Communist Party of Germany

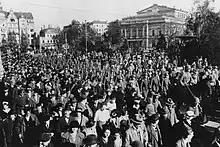
"Reichswehr" soldiers marching toward the federal parliament in Dresden, Saxony, to depose the state government led by a KPD-SPD coalition

Through the 1920s, the KPD was racked by internal conflict between radical and moderate factions, partly reflecting the power struggles between Joseph Stalin and Grigory Zinoviev in Moscow. Germany was seen as being of central importance to the struggle for socialism, and the failure of the German revolution was a major setback. Eventually Levi was expelled in 1921 by the Comintern for "indiscipline". Further leadership changes took place in the 1920s. Supporters of the Left or Right Opposition to the Stalinist-controlled Comintern leadership were expelled; of these, Heinrich Brandler, August Thalheimer and Paul Frölich set up a splinter Communist Party Opposition in 1928.